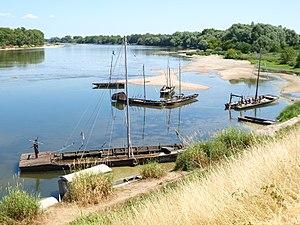
La Loire à Guilly (Loiret, France)
Guilly est une commune du département du Loiret, dans la région Centre-Val de Loire, en France. La commune est située dans le périmètre de la région naturelle du Val de Loire inscrit au patrimoine mondial de l'UNESCO.